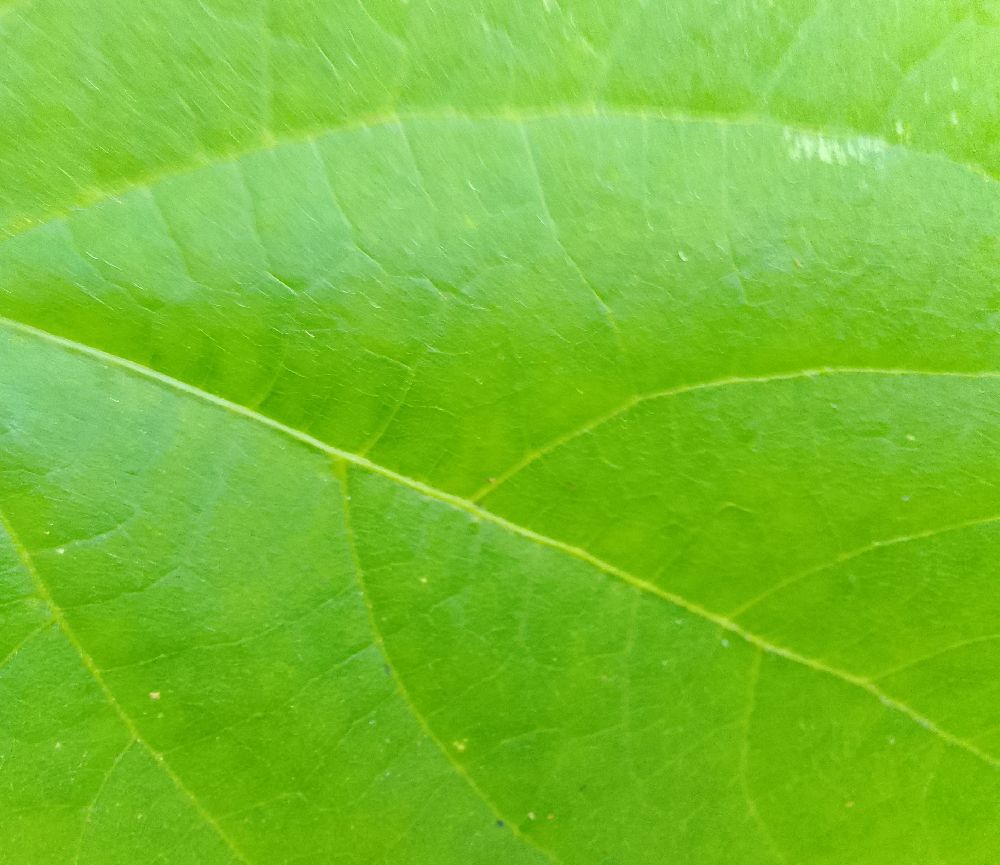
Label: healthy